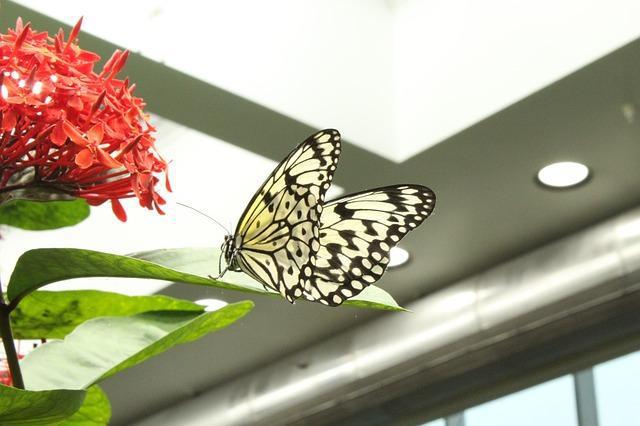
butterfly